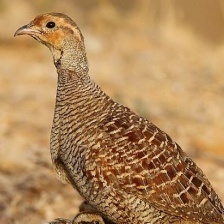
Species: BLACK FRANCOLIN
Scientific name: FRANCOLINUS FRANCOLINUS
ImageNet parent category: partridge